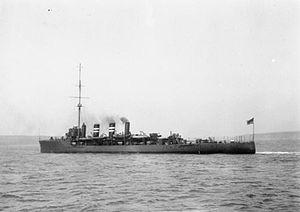
La classe Active est une classe de trois croiseurs éclaireurs de la Royal Navy construite avant la Première Guerre mondiale.